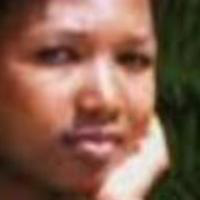
Age group: age 21-30